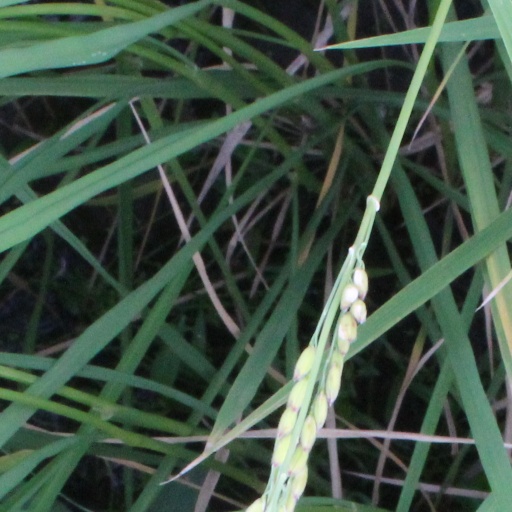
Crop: rice